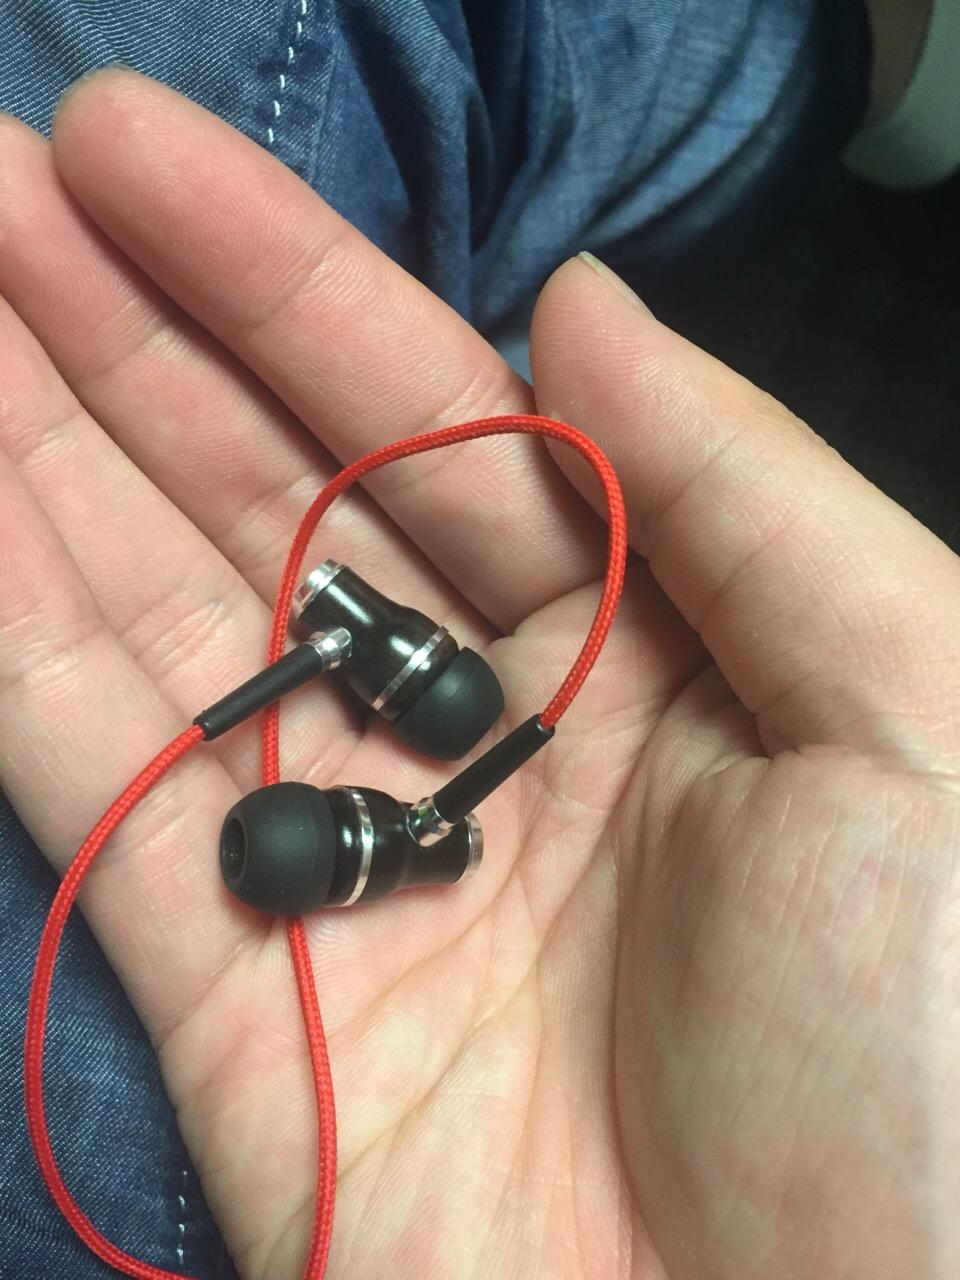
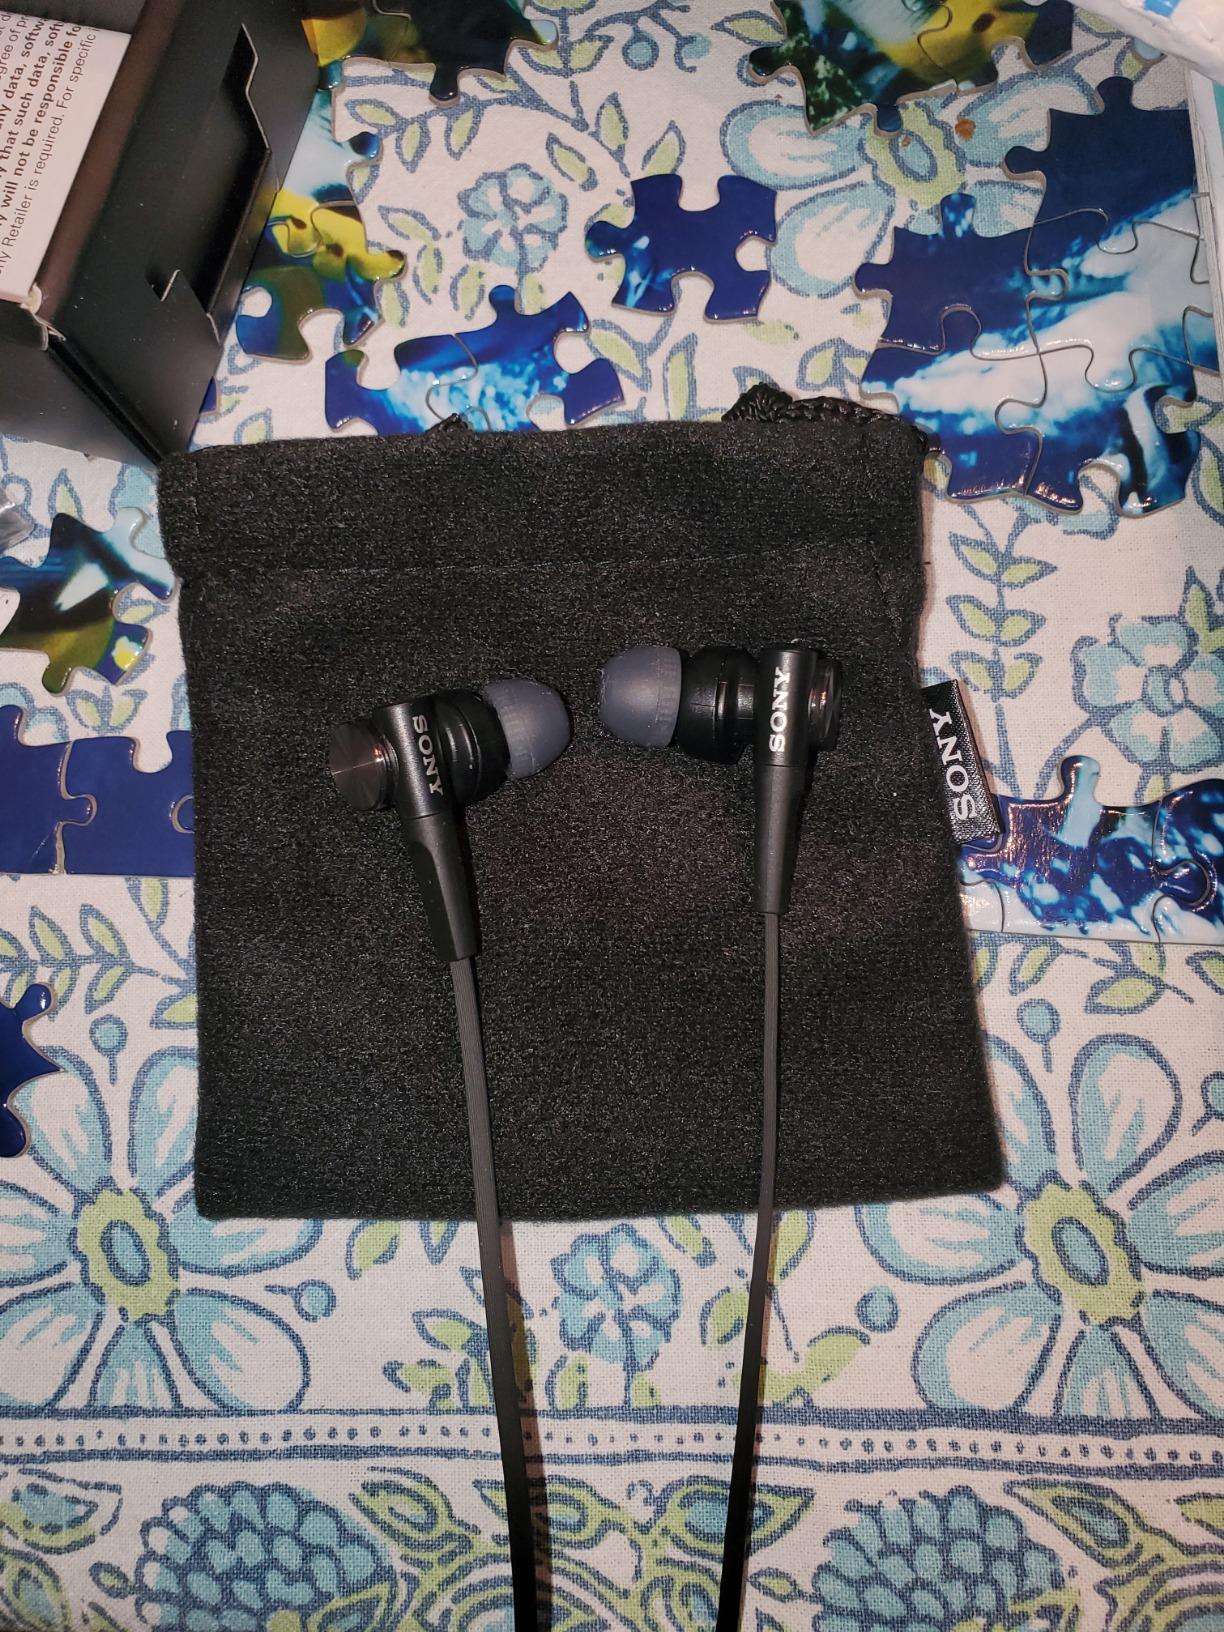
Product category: headphones
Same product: no